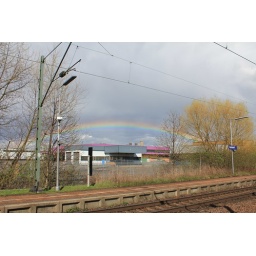
pink house below the rainbow 10_1079